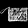
Label: Bag